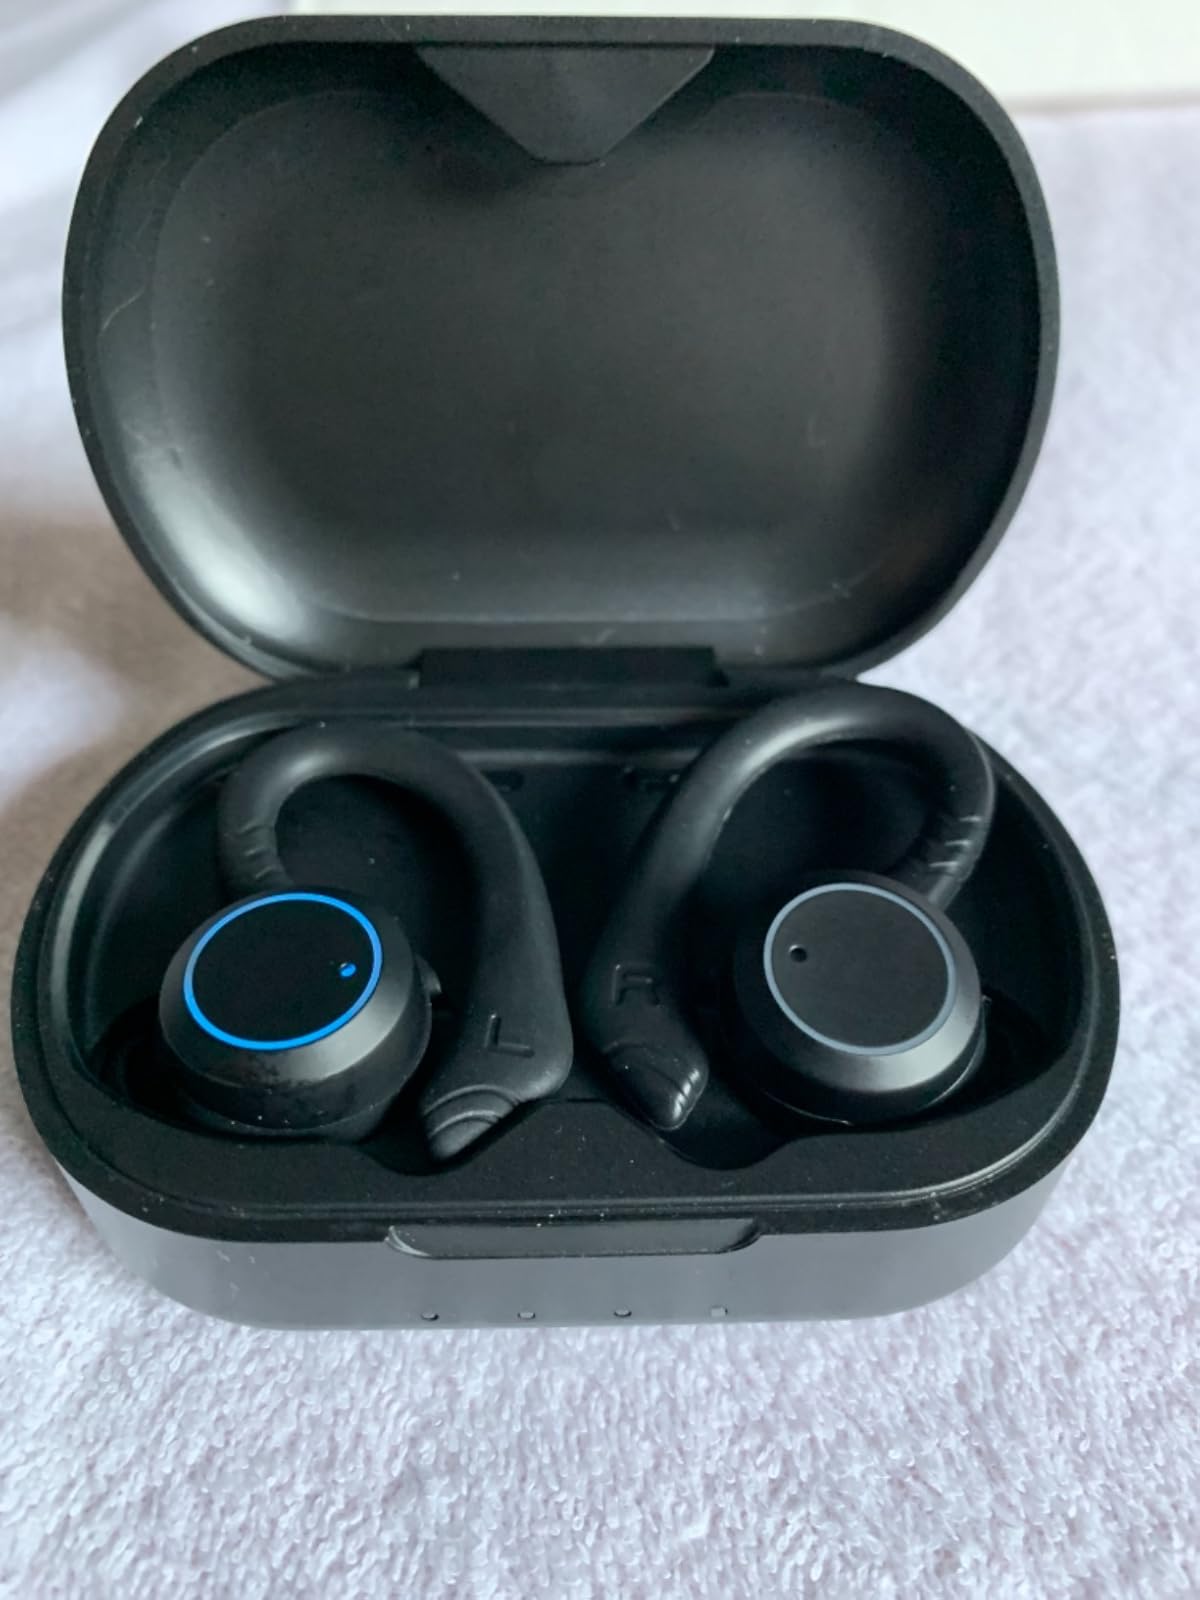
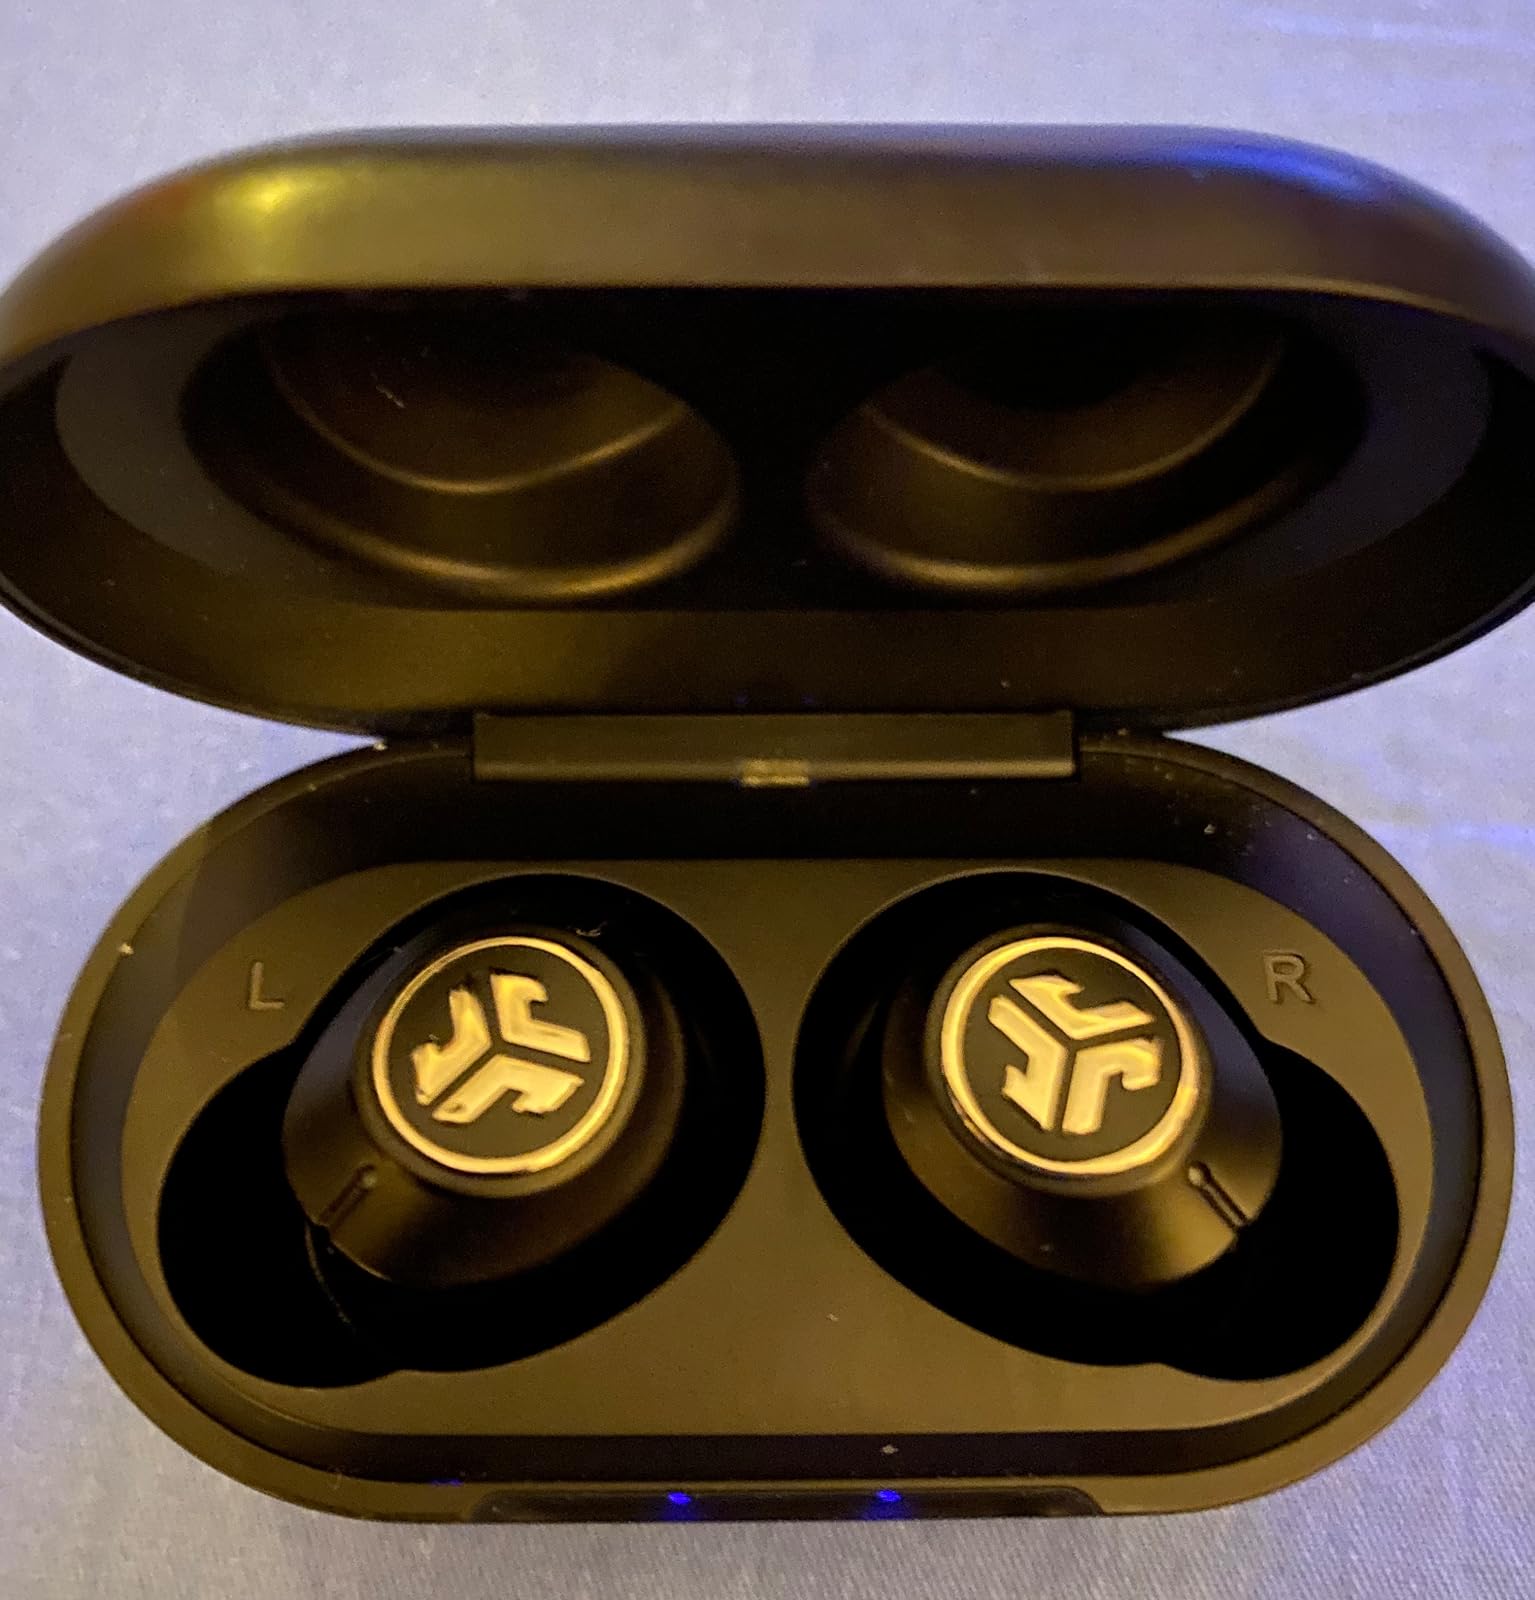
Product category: earbuds
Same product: no